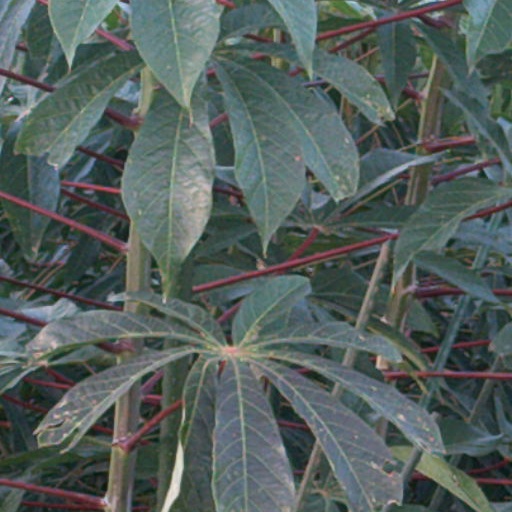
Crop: cassava